Describe the emotion expressed in this image:  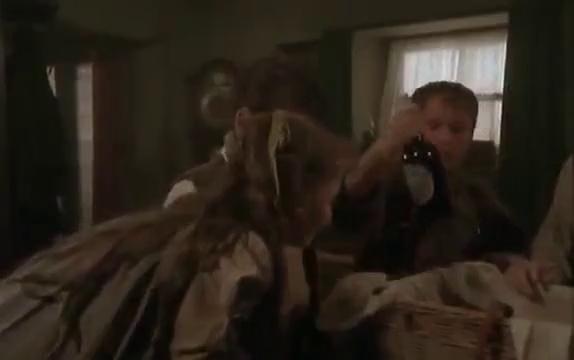
This person displays Fear, valence and arousal with high intensity.